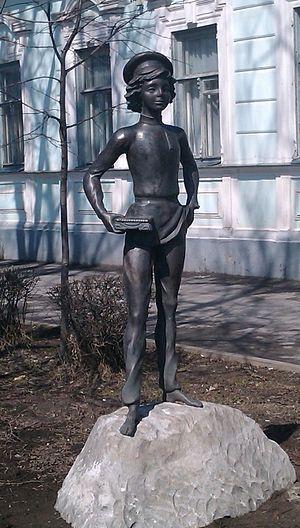
La sculpture d'Artiomka, est un monument qui se trouve dans l'oblast de Rostov, dans la ville de Taganrog en Russie sur le territoire du musée de musée Ivan Vassilenko. Créé par le sculpteur russe David Begalov en l'honneur d'un personnage littéraire de l'écrivain Ivan Vassilenko.